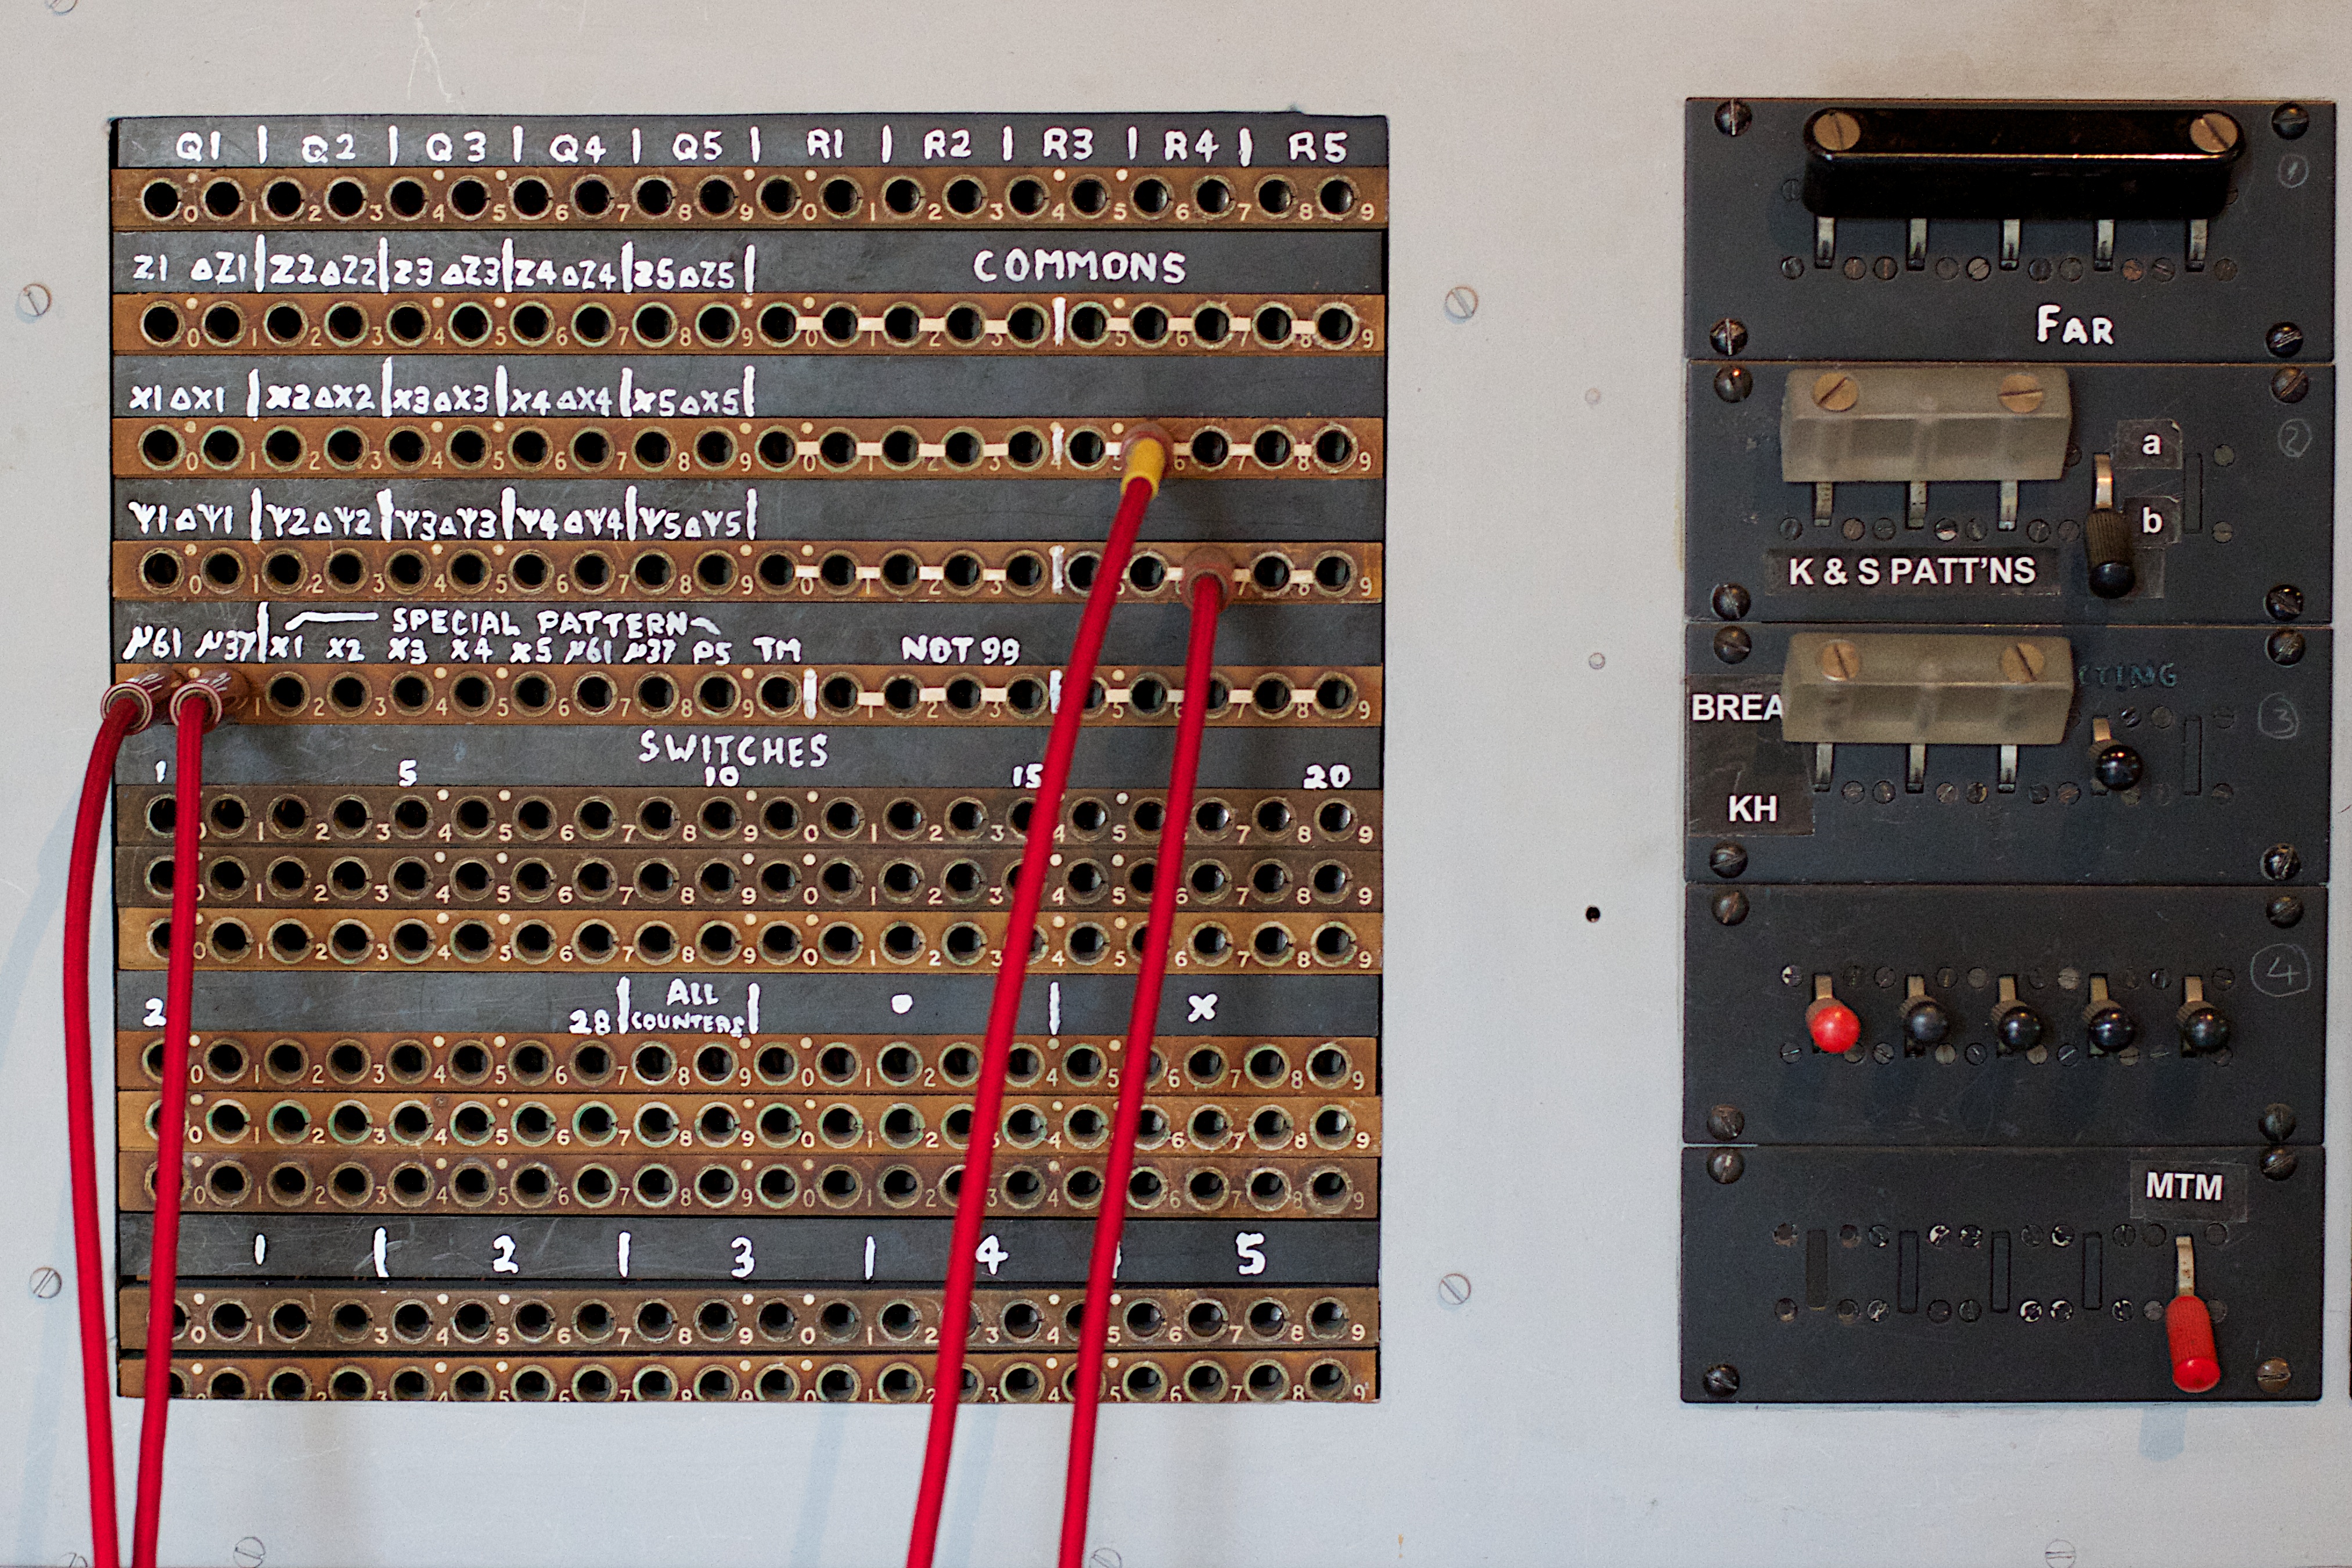
technology, electricity, product, tnmoc, audio equipment, microcontroller, electrical wiring, electronic device, personal computer hardware, display device